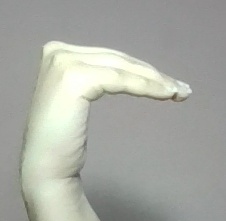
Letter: haa